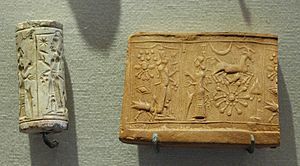
Shamash
Shamashtilbedelse afbildet på antikke kalkstenscylindre.
Shamash eller Sama er det akkadiske navn på den babylonsk-assyriske solgud, tilsvarende den sumeriske Utu.